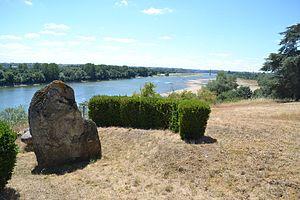
Menhir de Juigné
Saint-Herblon est une ancienne commune de l'Ouest de la France, située dans le département de la Loire-Atlantique, en région Pays de la Loire. Elle est devenue le 1ᵉʳ janvier 2016 une commune déléguée de la commune nouvelle de Vair-sur-Loire.